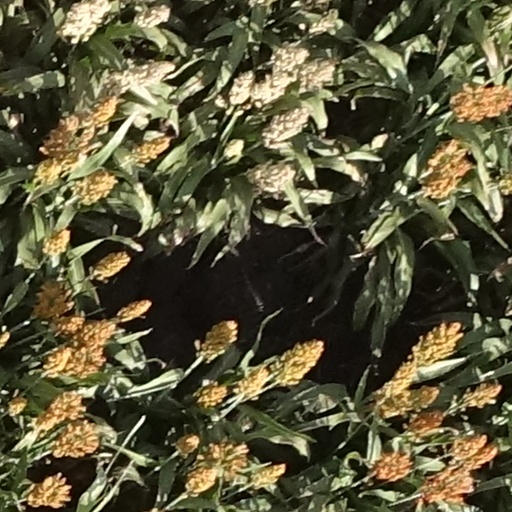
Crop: sorghum